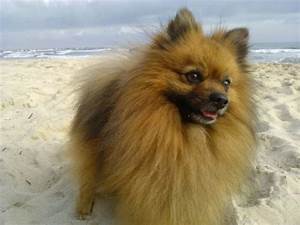
Label: cane